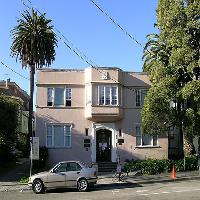
Weather: sun or clear